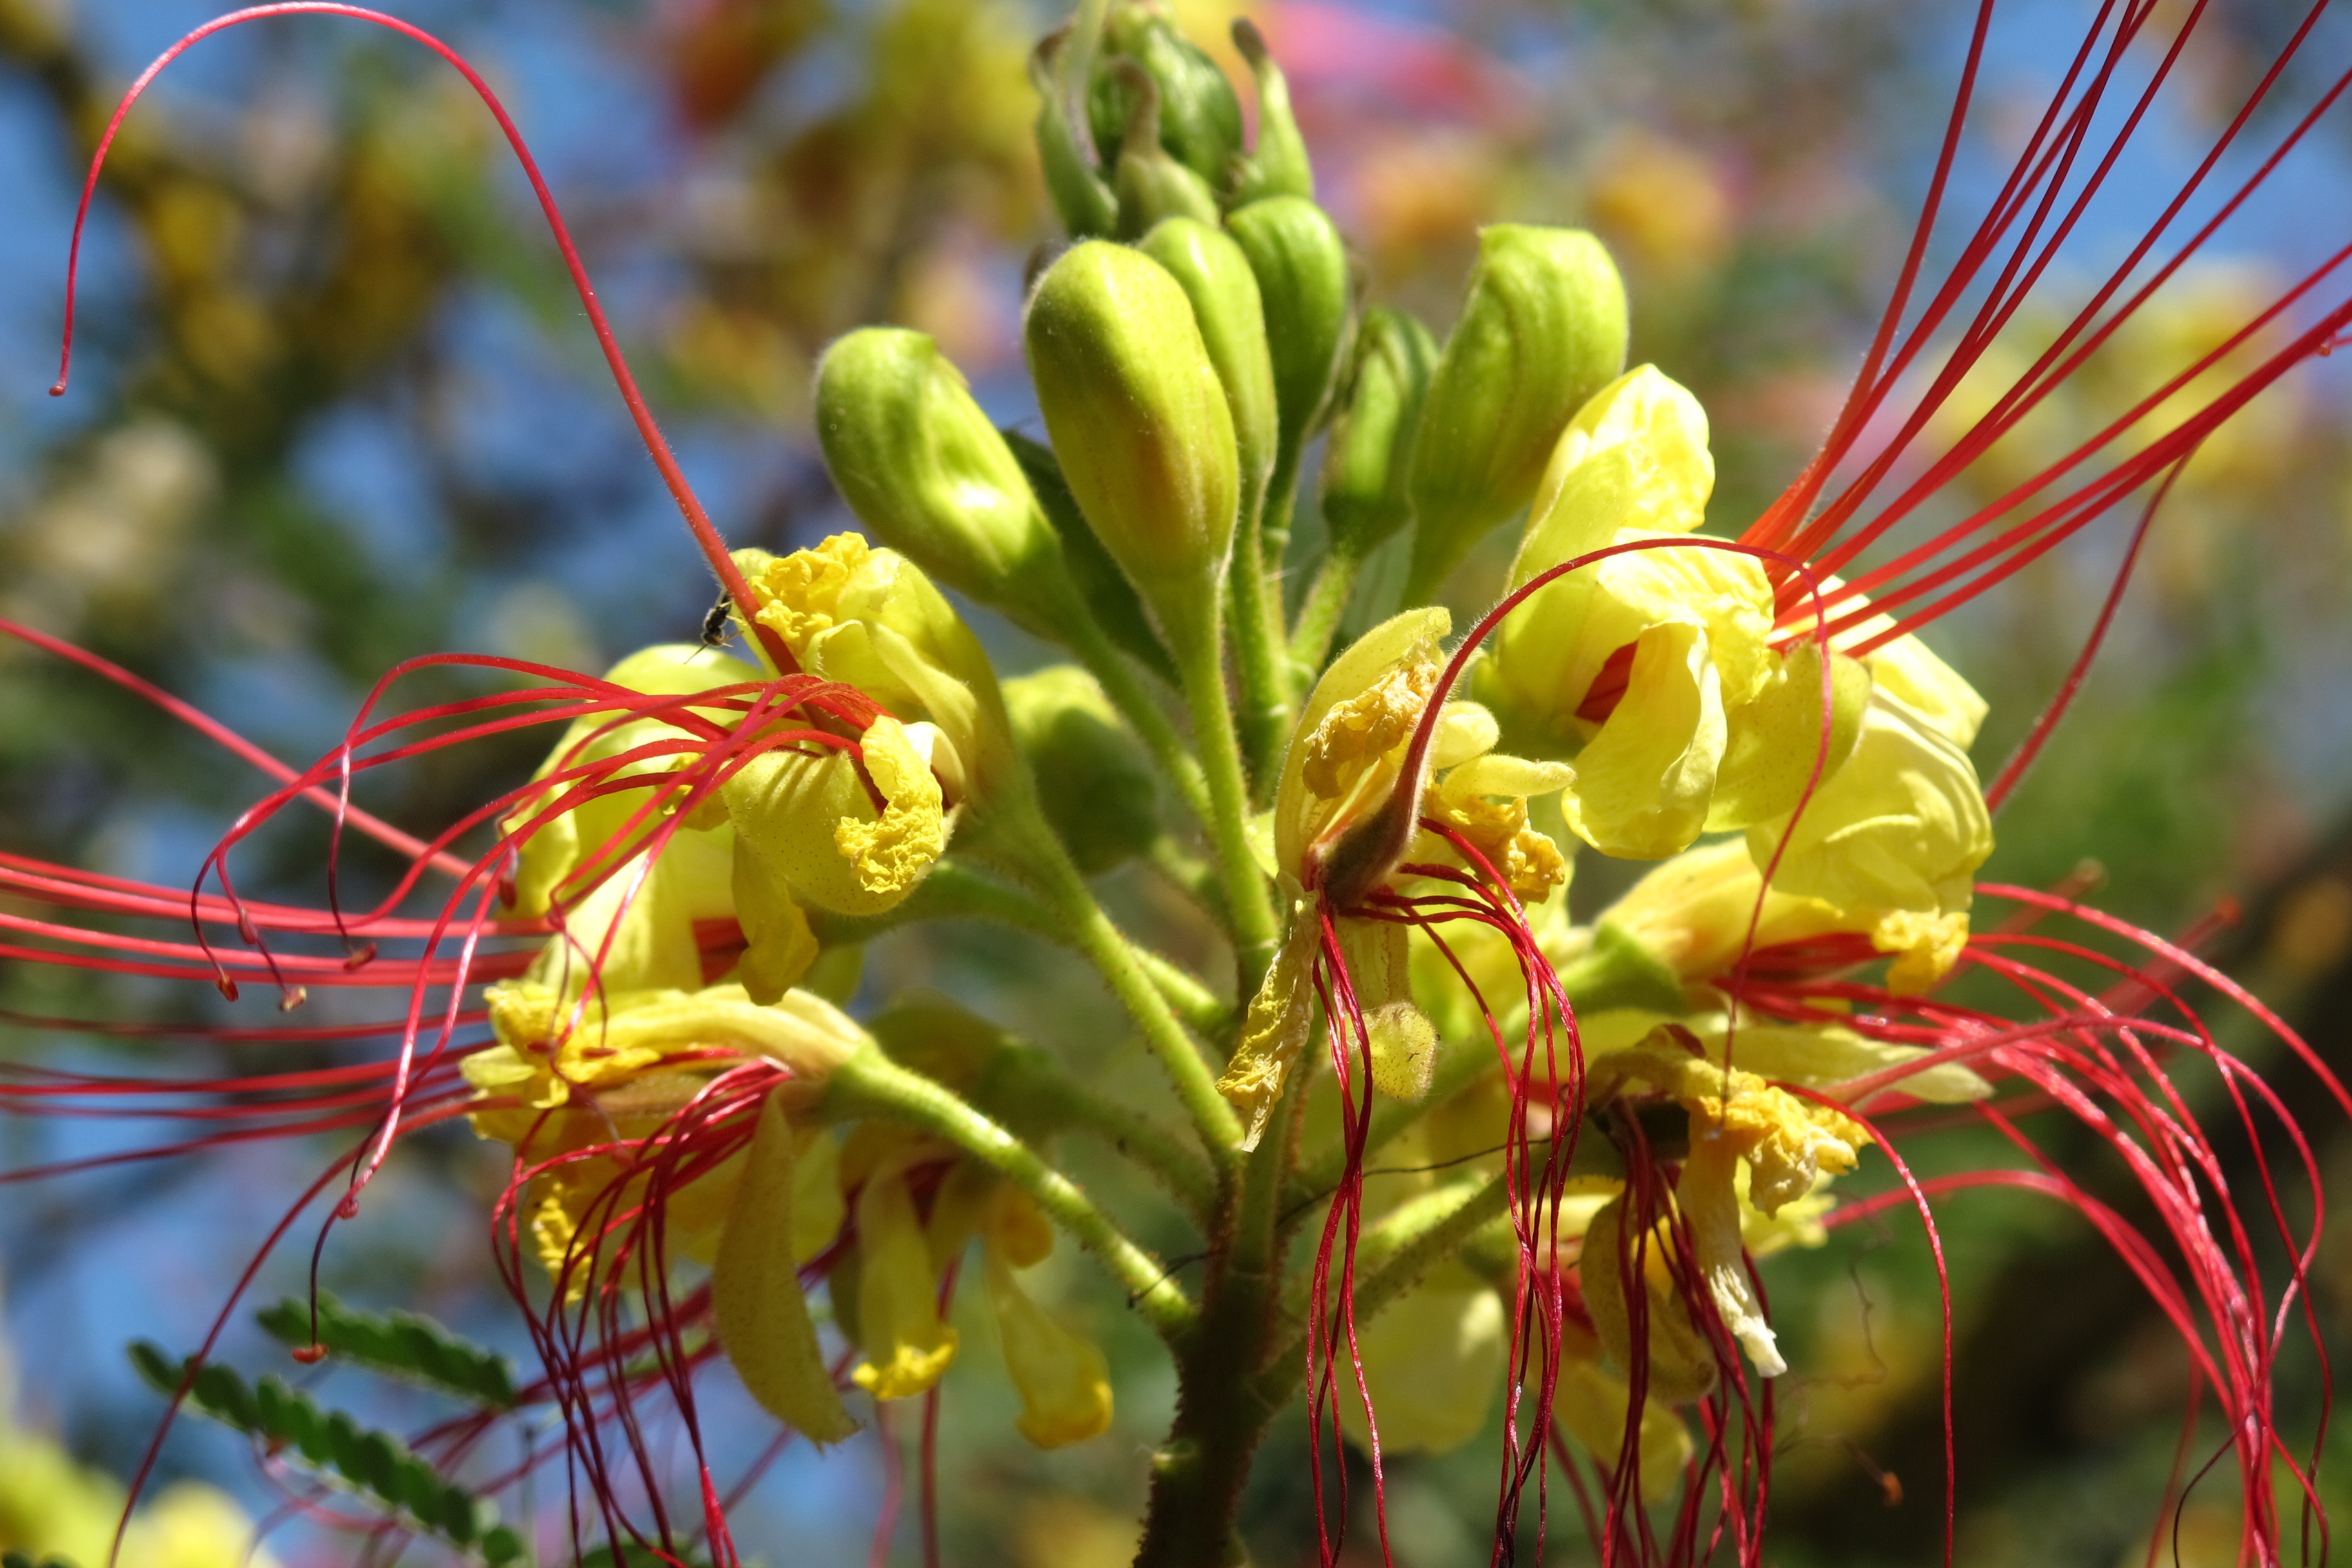
tree, nature, branch, blossom, plant, leaf, flower, food, produce, autumn, botany, flora, wildflower, close up, vegetation, shrub, macro photography, flowering plant, woody plant, land plant, caesalpinia